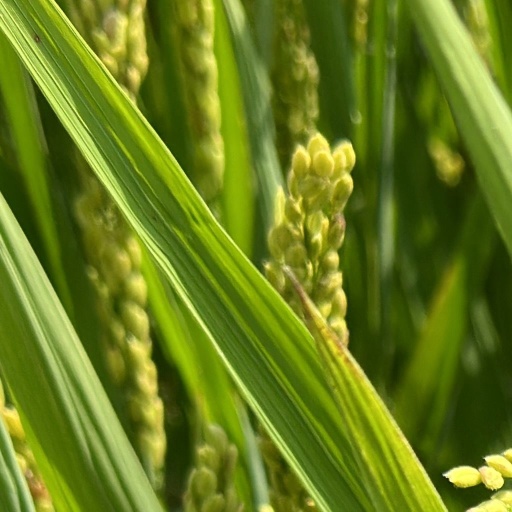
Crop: rice